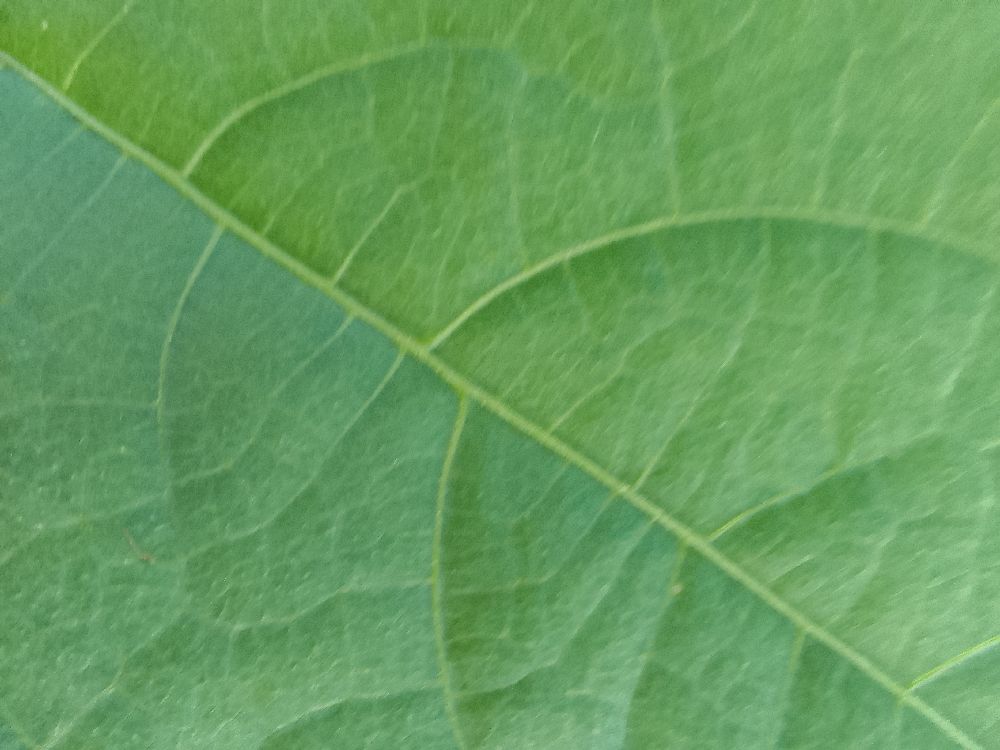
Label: healthy